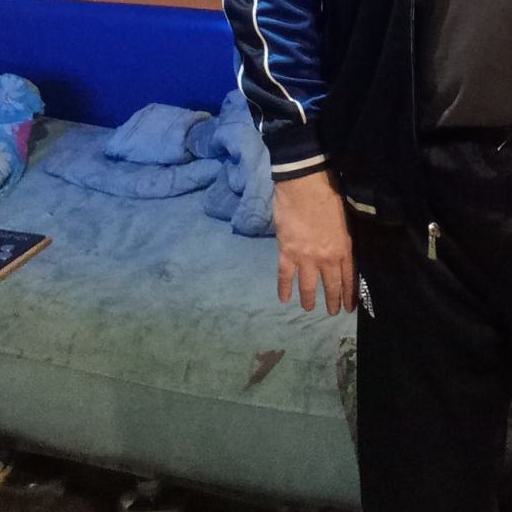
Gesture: no_gesture